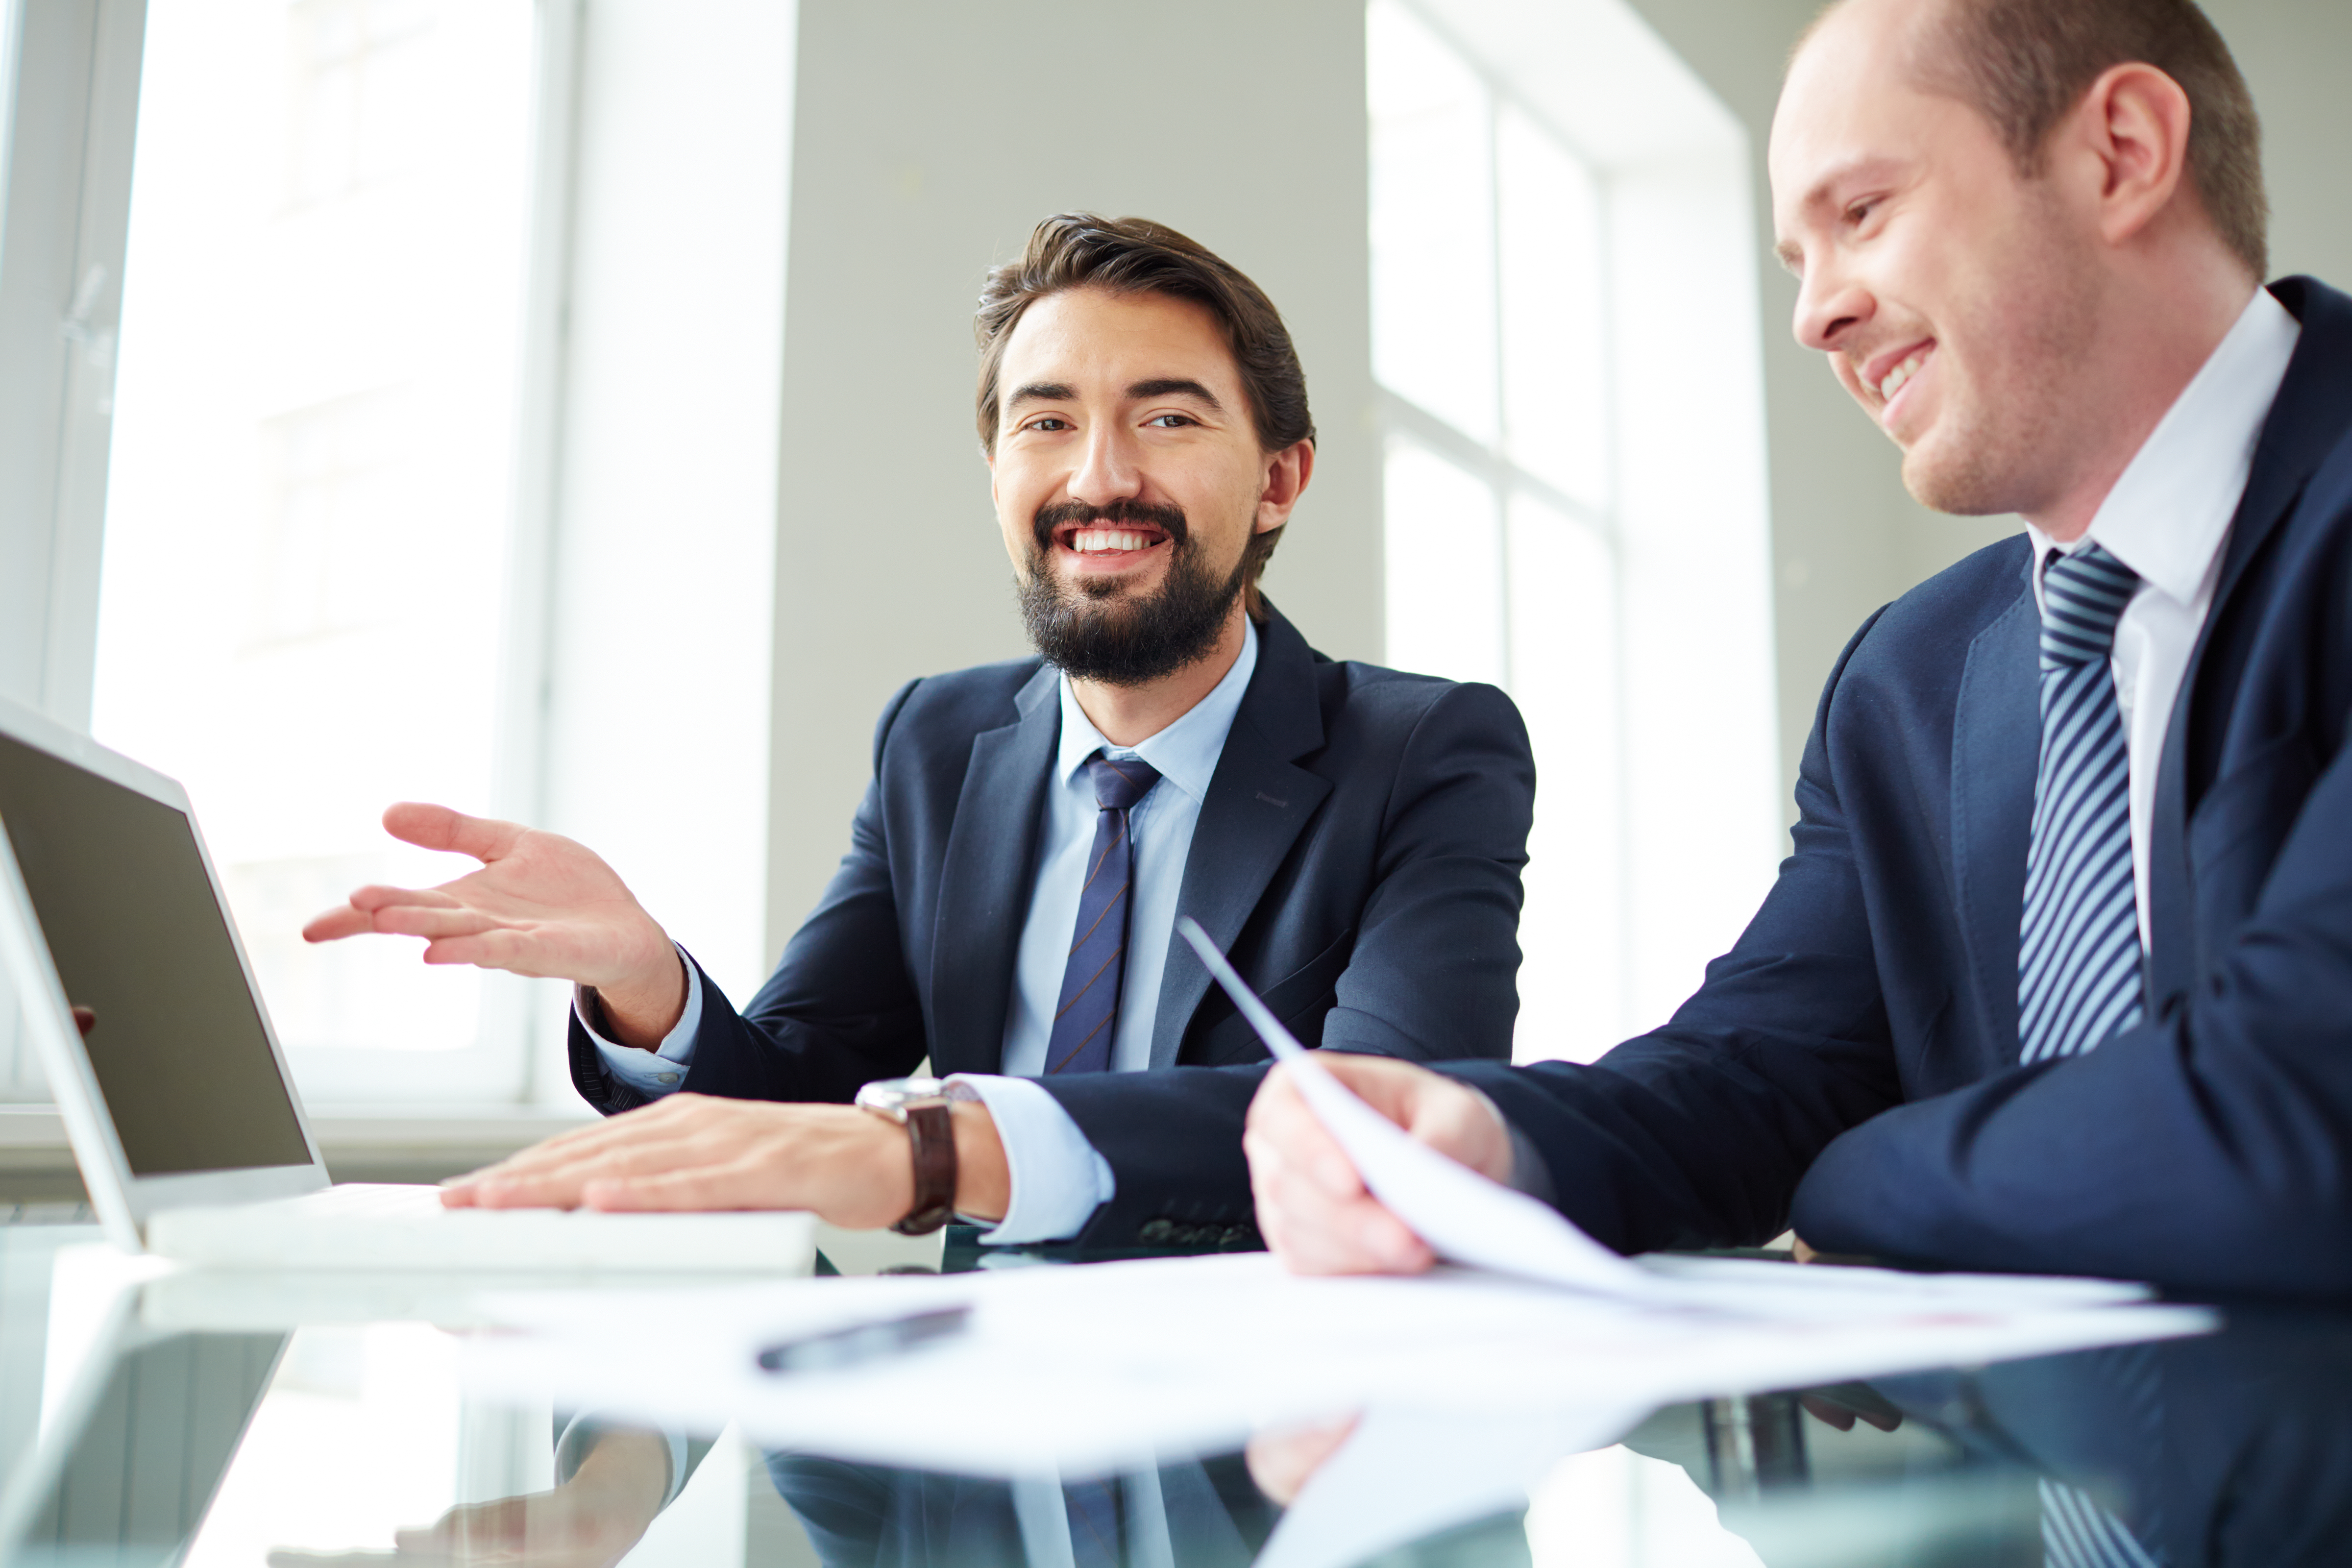
people, person, businesspeople, lifestyle, male, man, businessman, business, contemporary, corporate, office, work, workplace, information, executive, data, job, employment, busy, occupation, report, career, review, strategy, project, young, adult, group, team, teamwork, colleague, paper, document, paperwork, elegant, pointing, showing, explaining, presentation, handsome, attention, focus, sharing, idea, laptop, discussing, employee, professional, looking, furniture, table, meeting, desk, sitting, white collar worker, interaction, management, conversation, collaboration, necktie, businessperson, suit, office supplies, chair, hearing, official, learning, company, interview, Office instrument, recruiter, output device, communication device, Conference room table, office equipment, organization, conference hall, customer